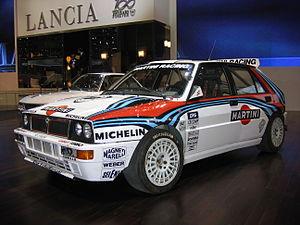
Salon international de l'automobile de Genève 2006